Martin PBM Mariner

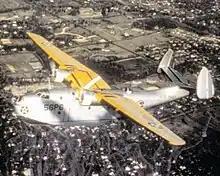
A U.S. Navy PBM-1 of Patrol Squadron 56 (VP-56) in 1940.

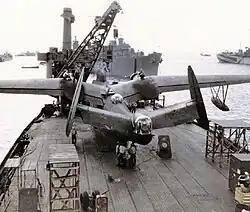
A PBM-5 on the deck of USS Norton Sound in April 1945 off Saipan

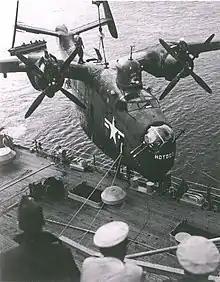
A U.S. Navy PBM of Fleet Air Wing 6 is hoisted aboard the seaplane tender after a mine-hunting patrol off North Korea during the Korean War (1950-1953).

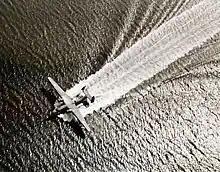
PBM Mariner leaves a wake (August 1943)

The first PBM-1s entered service with Patrol Squadron Fifty-Five (VP-55) of the United States Navy on 1 September 1940. Prior to the entry of the United States into World War II in December 1941, PBMs were used (together with PBYs) to carry out Neutrality Patrols in the Atlantic, including operations from Iceland. Following Japan's attack on Pearl Harbor, PBMs were used on anti-submarine patrols, sinking their first German U-boat, "U-158", on 30 June 1942. PBMs were responsible, wholly or in part, for sinking a total of ten U-boats during World War II. PBMs were also heavily used in the Pacific War, operating from bases at Saipan, Okinawa, Iwo Jima, and the South West Pacific.